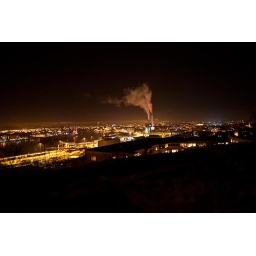
A clear dark sky in the middle of the night =)